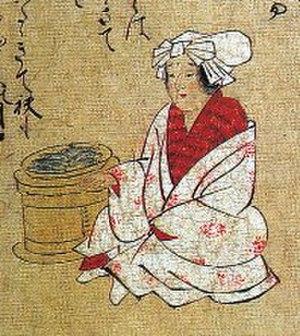
L'époque de Muromachi est l'une des 14 subdivisions traditionnelles de l'histoire du Japon, qui s'étend entre 1336 et 1573. Elle correspond à l'époque de « règne » des shoguns Ashikaga. Le nom de cette période vient du quartier de Muromachi, site choisi à Kyōto par les Ashikaga pour y installer à compter de 1378 le siège de leur gouvernement.